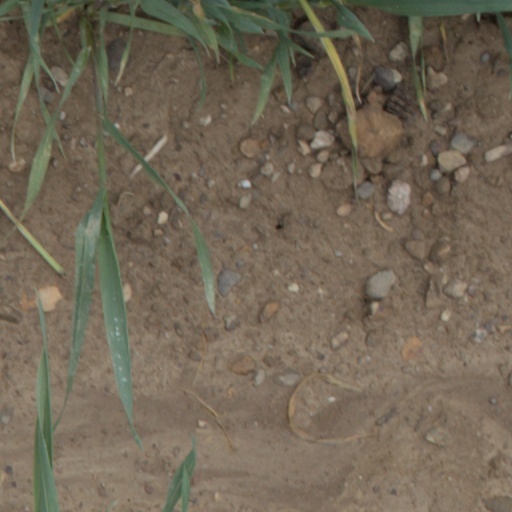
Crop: wheat